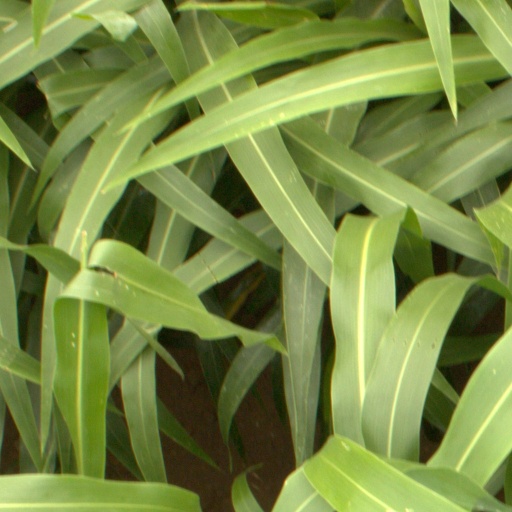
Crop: sorghum